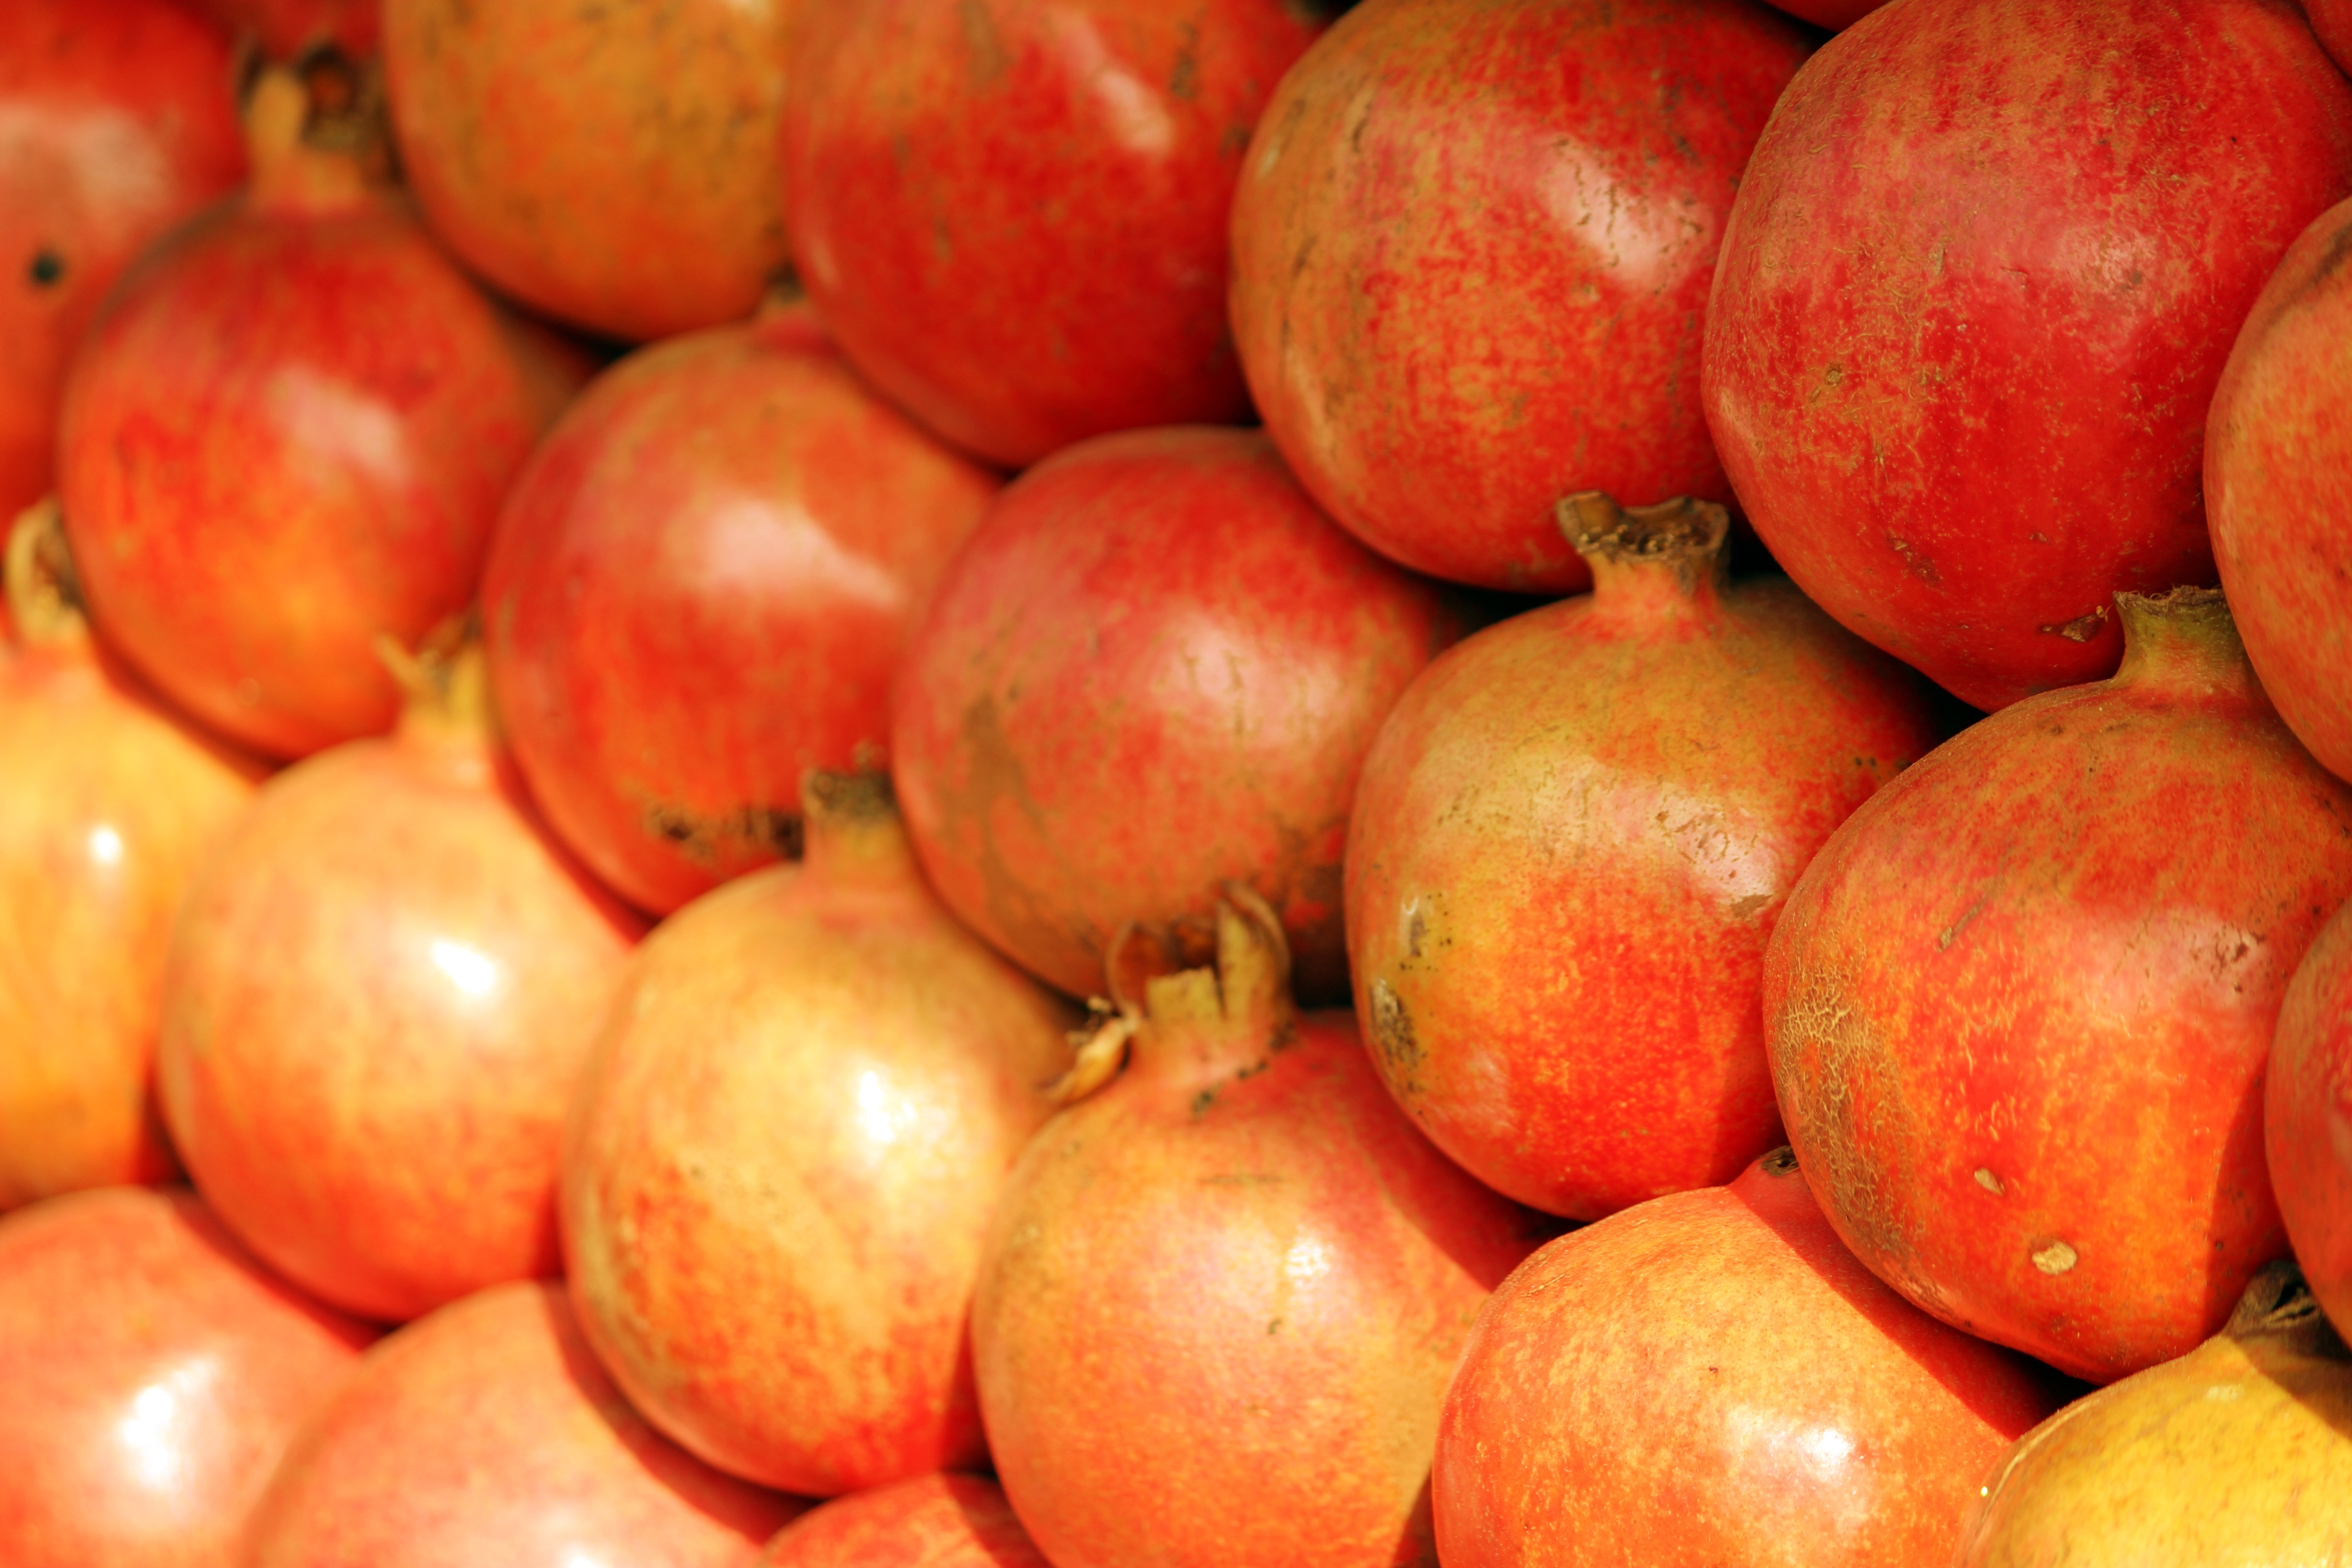
apple, plant, fruit, food, produce, flowering plant, nectarine, land plant